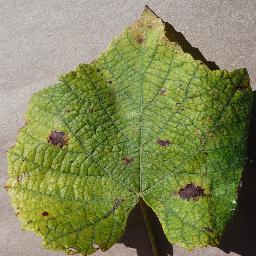
Label: Grape___Leaf_blight_(Isariopsis_Leaf_Spot)